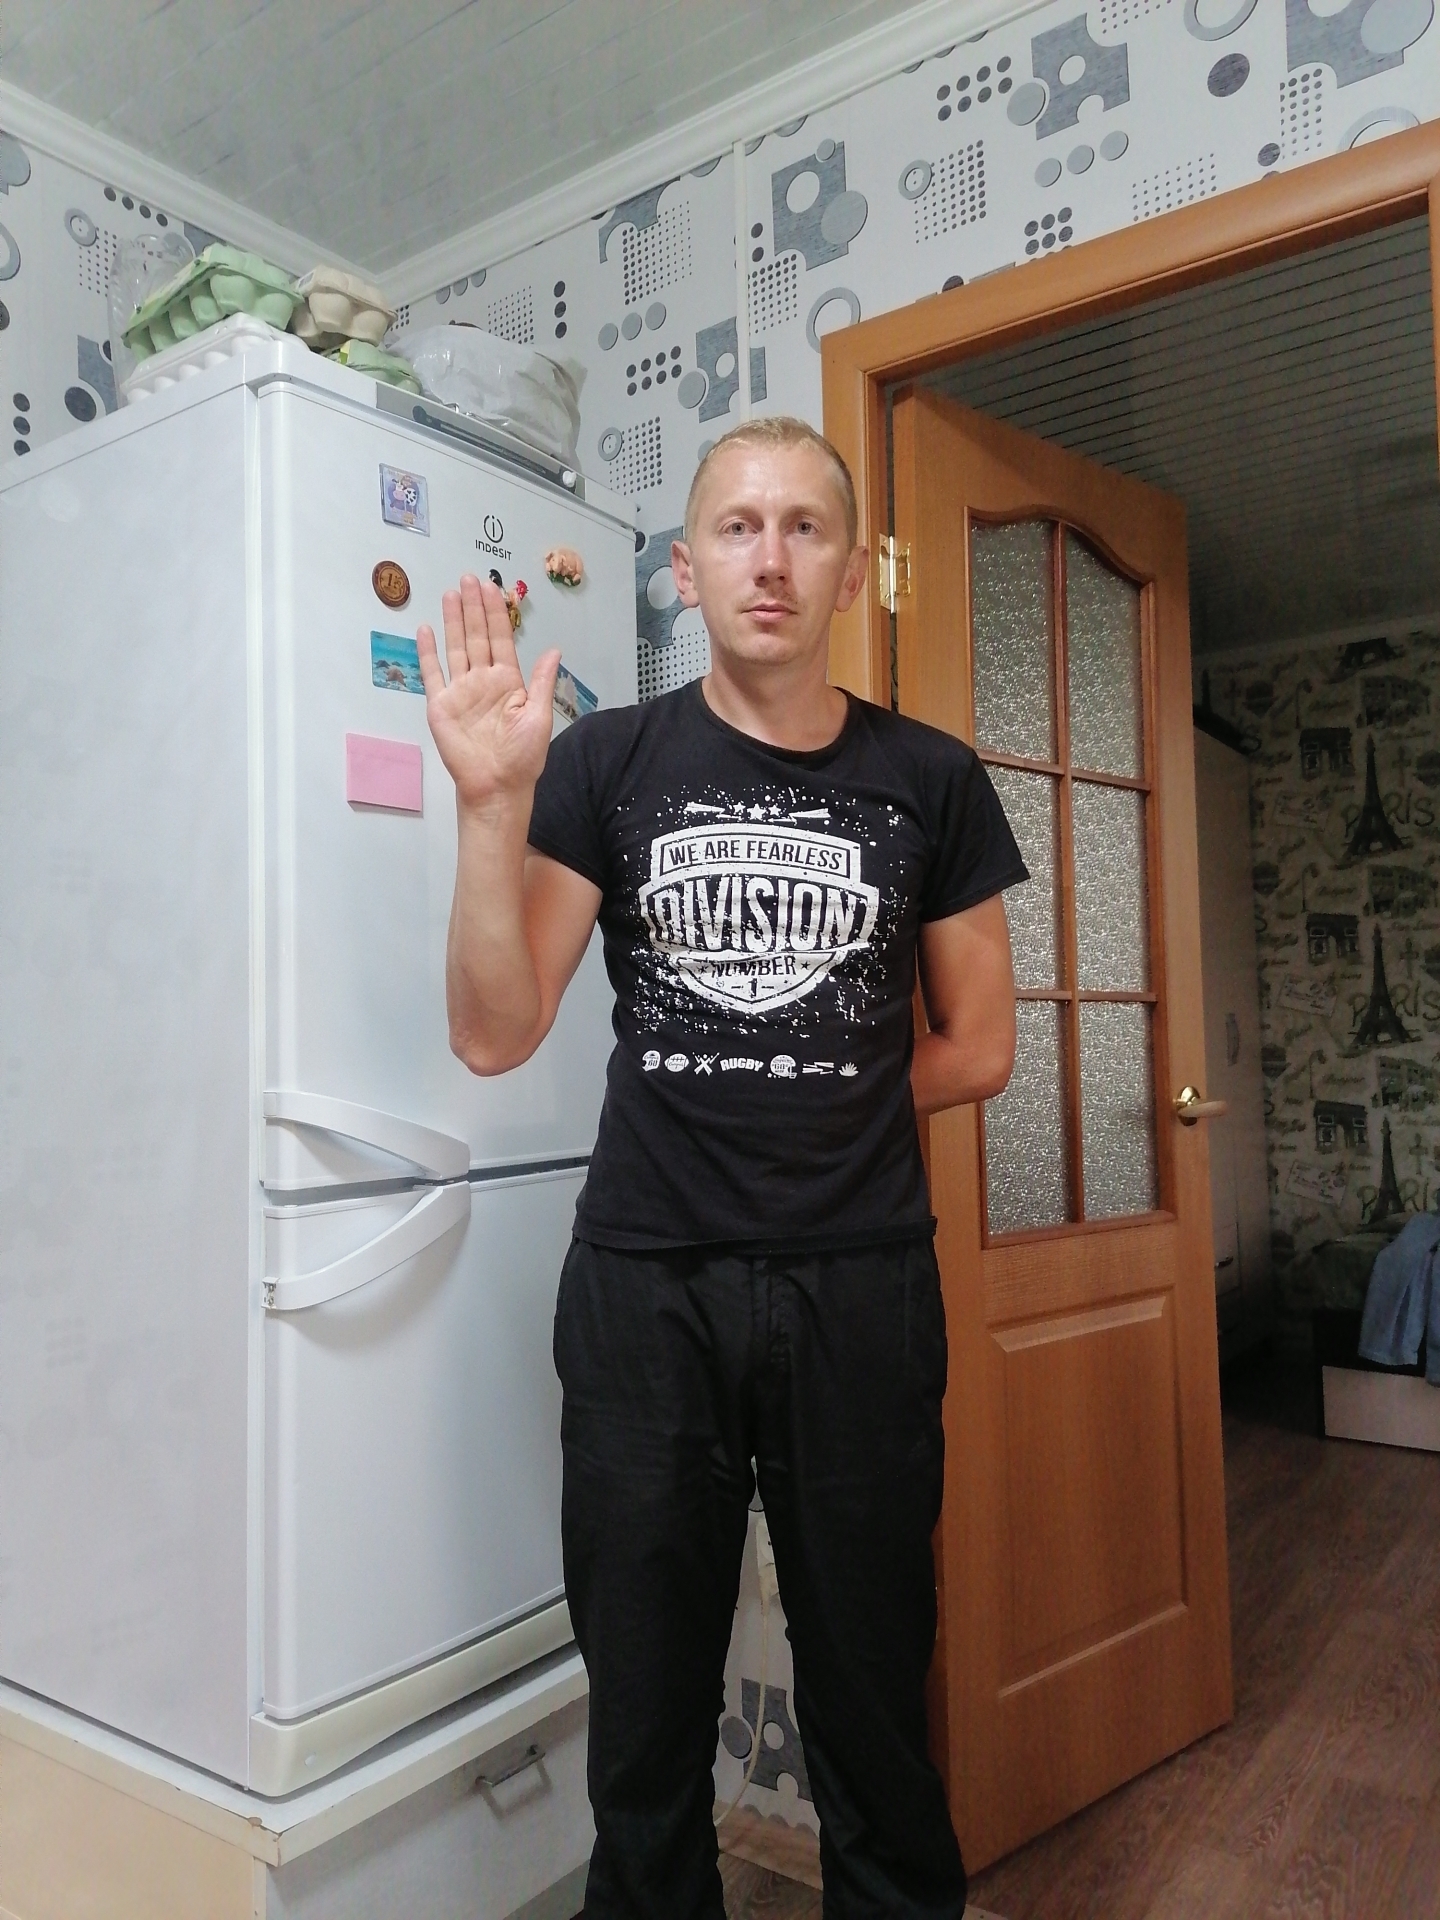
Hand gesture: stop